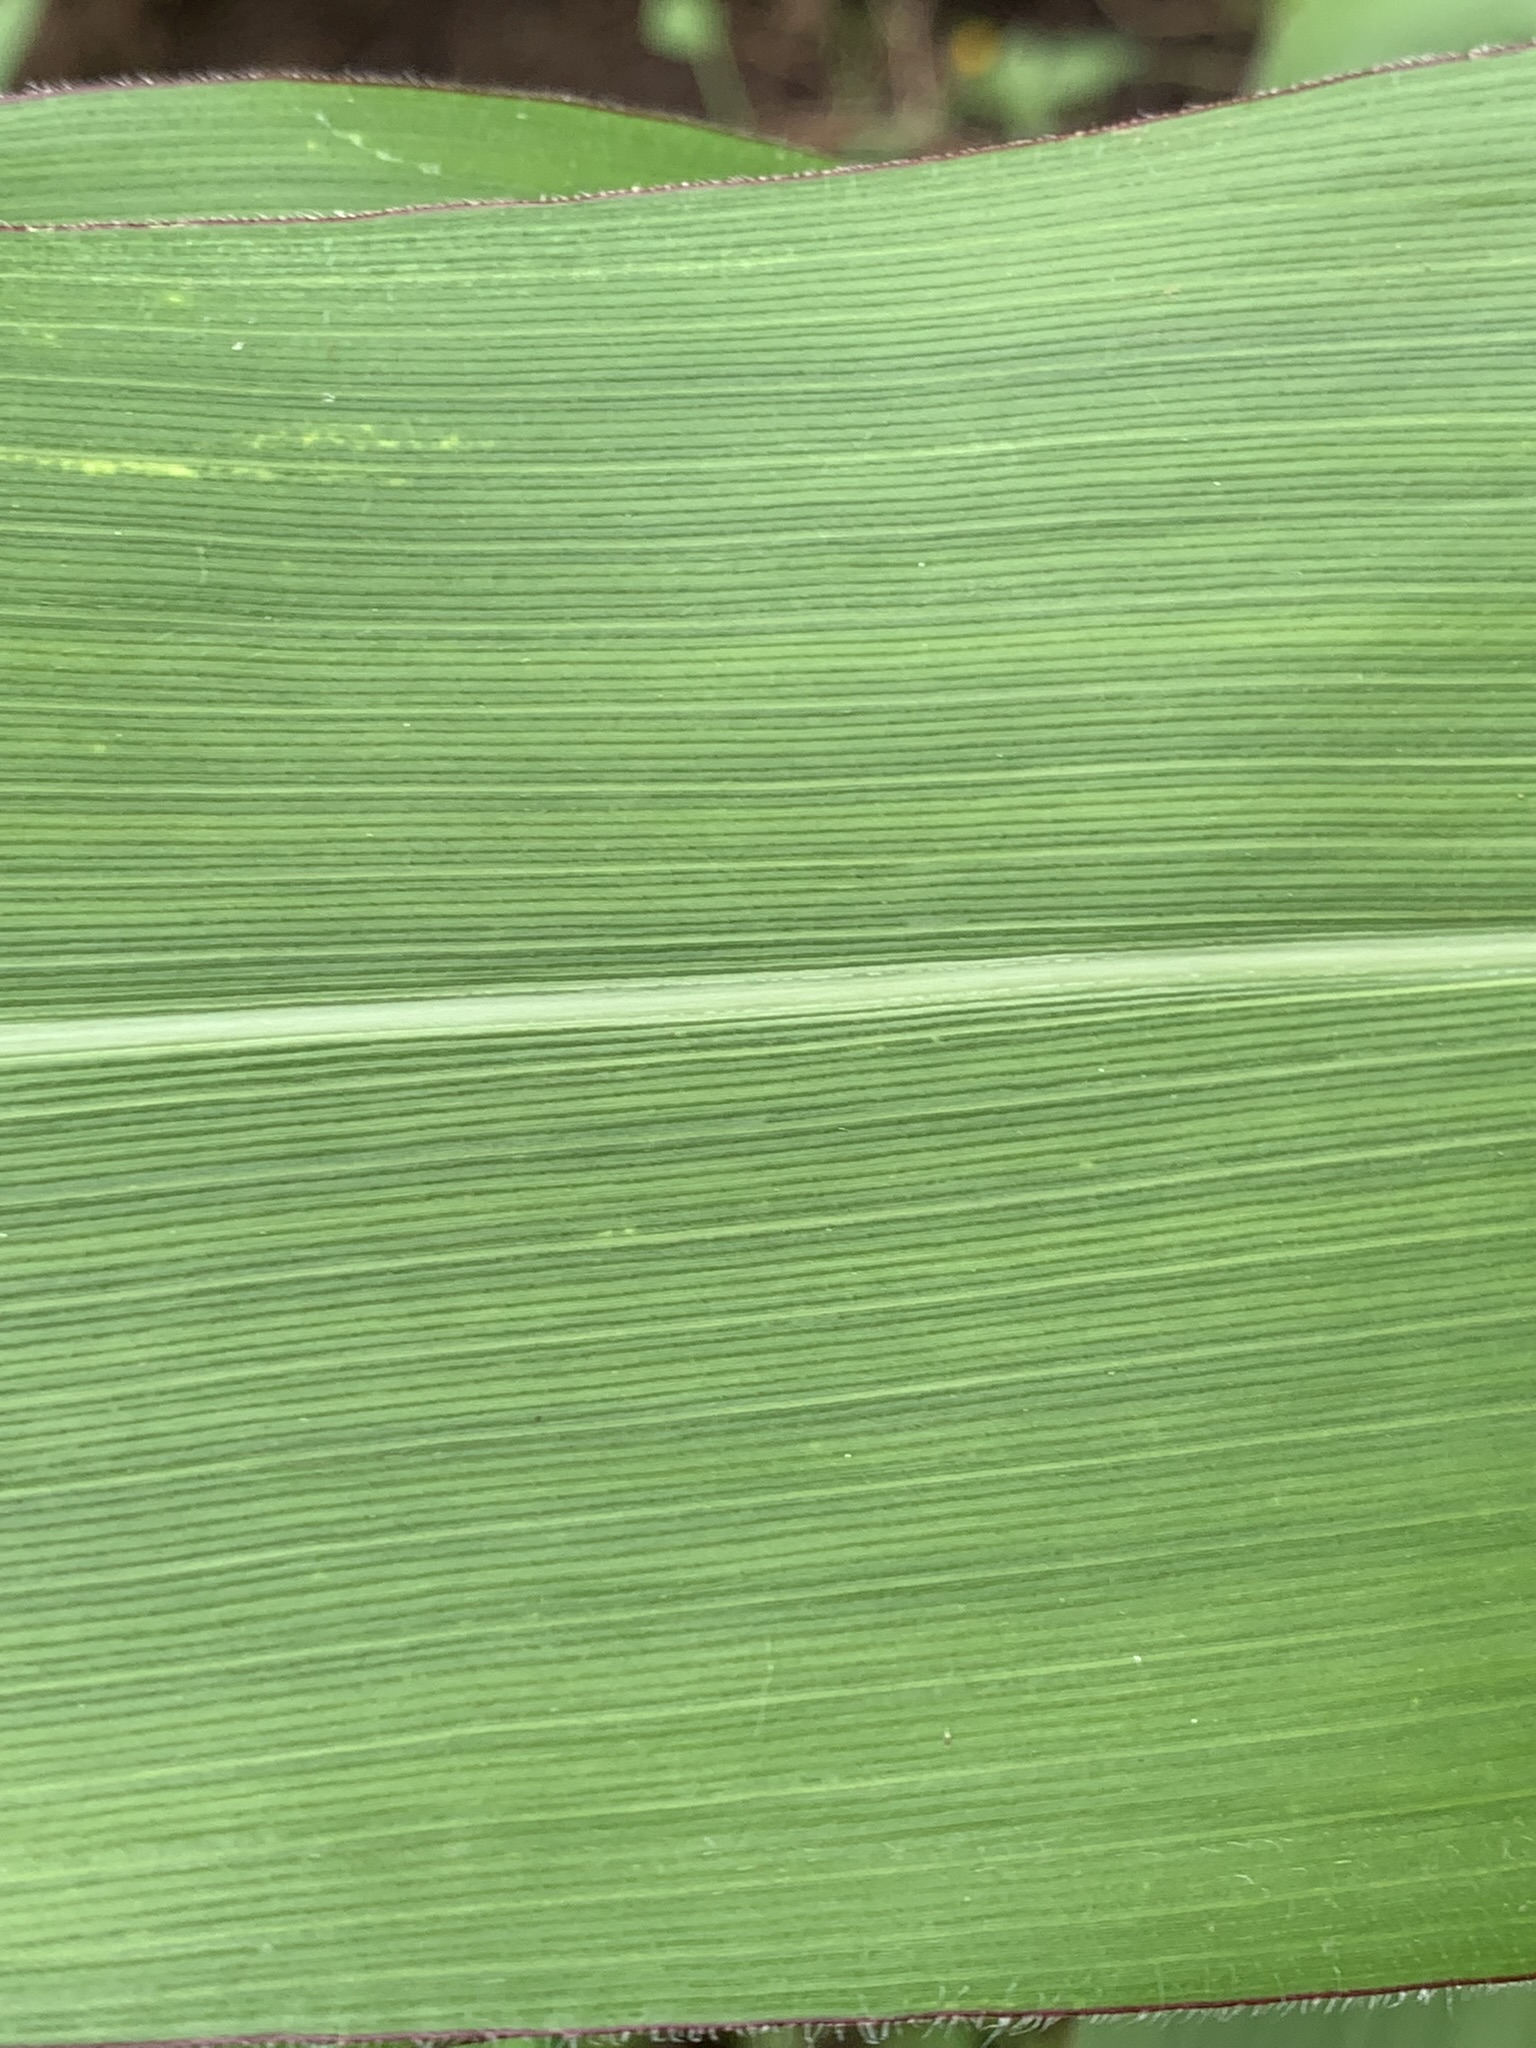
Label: Healthy